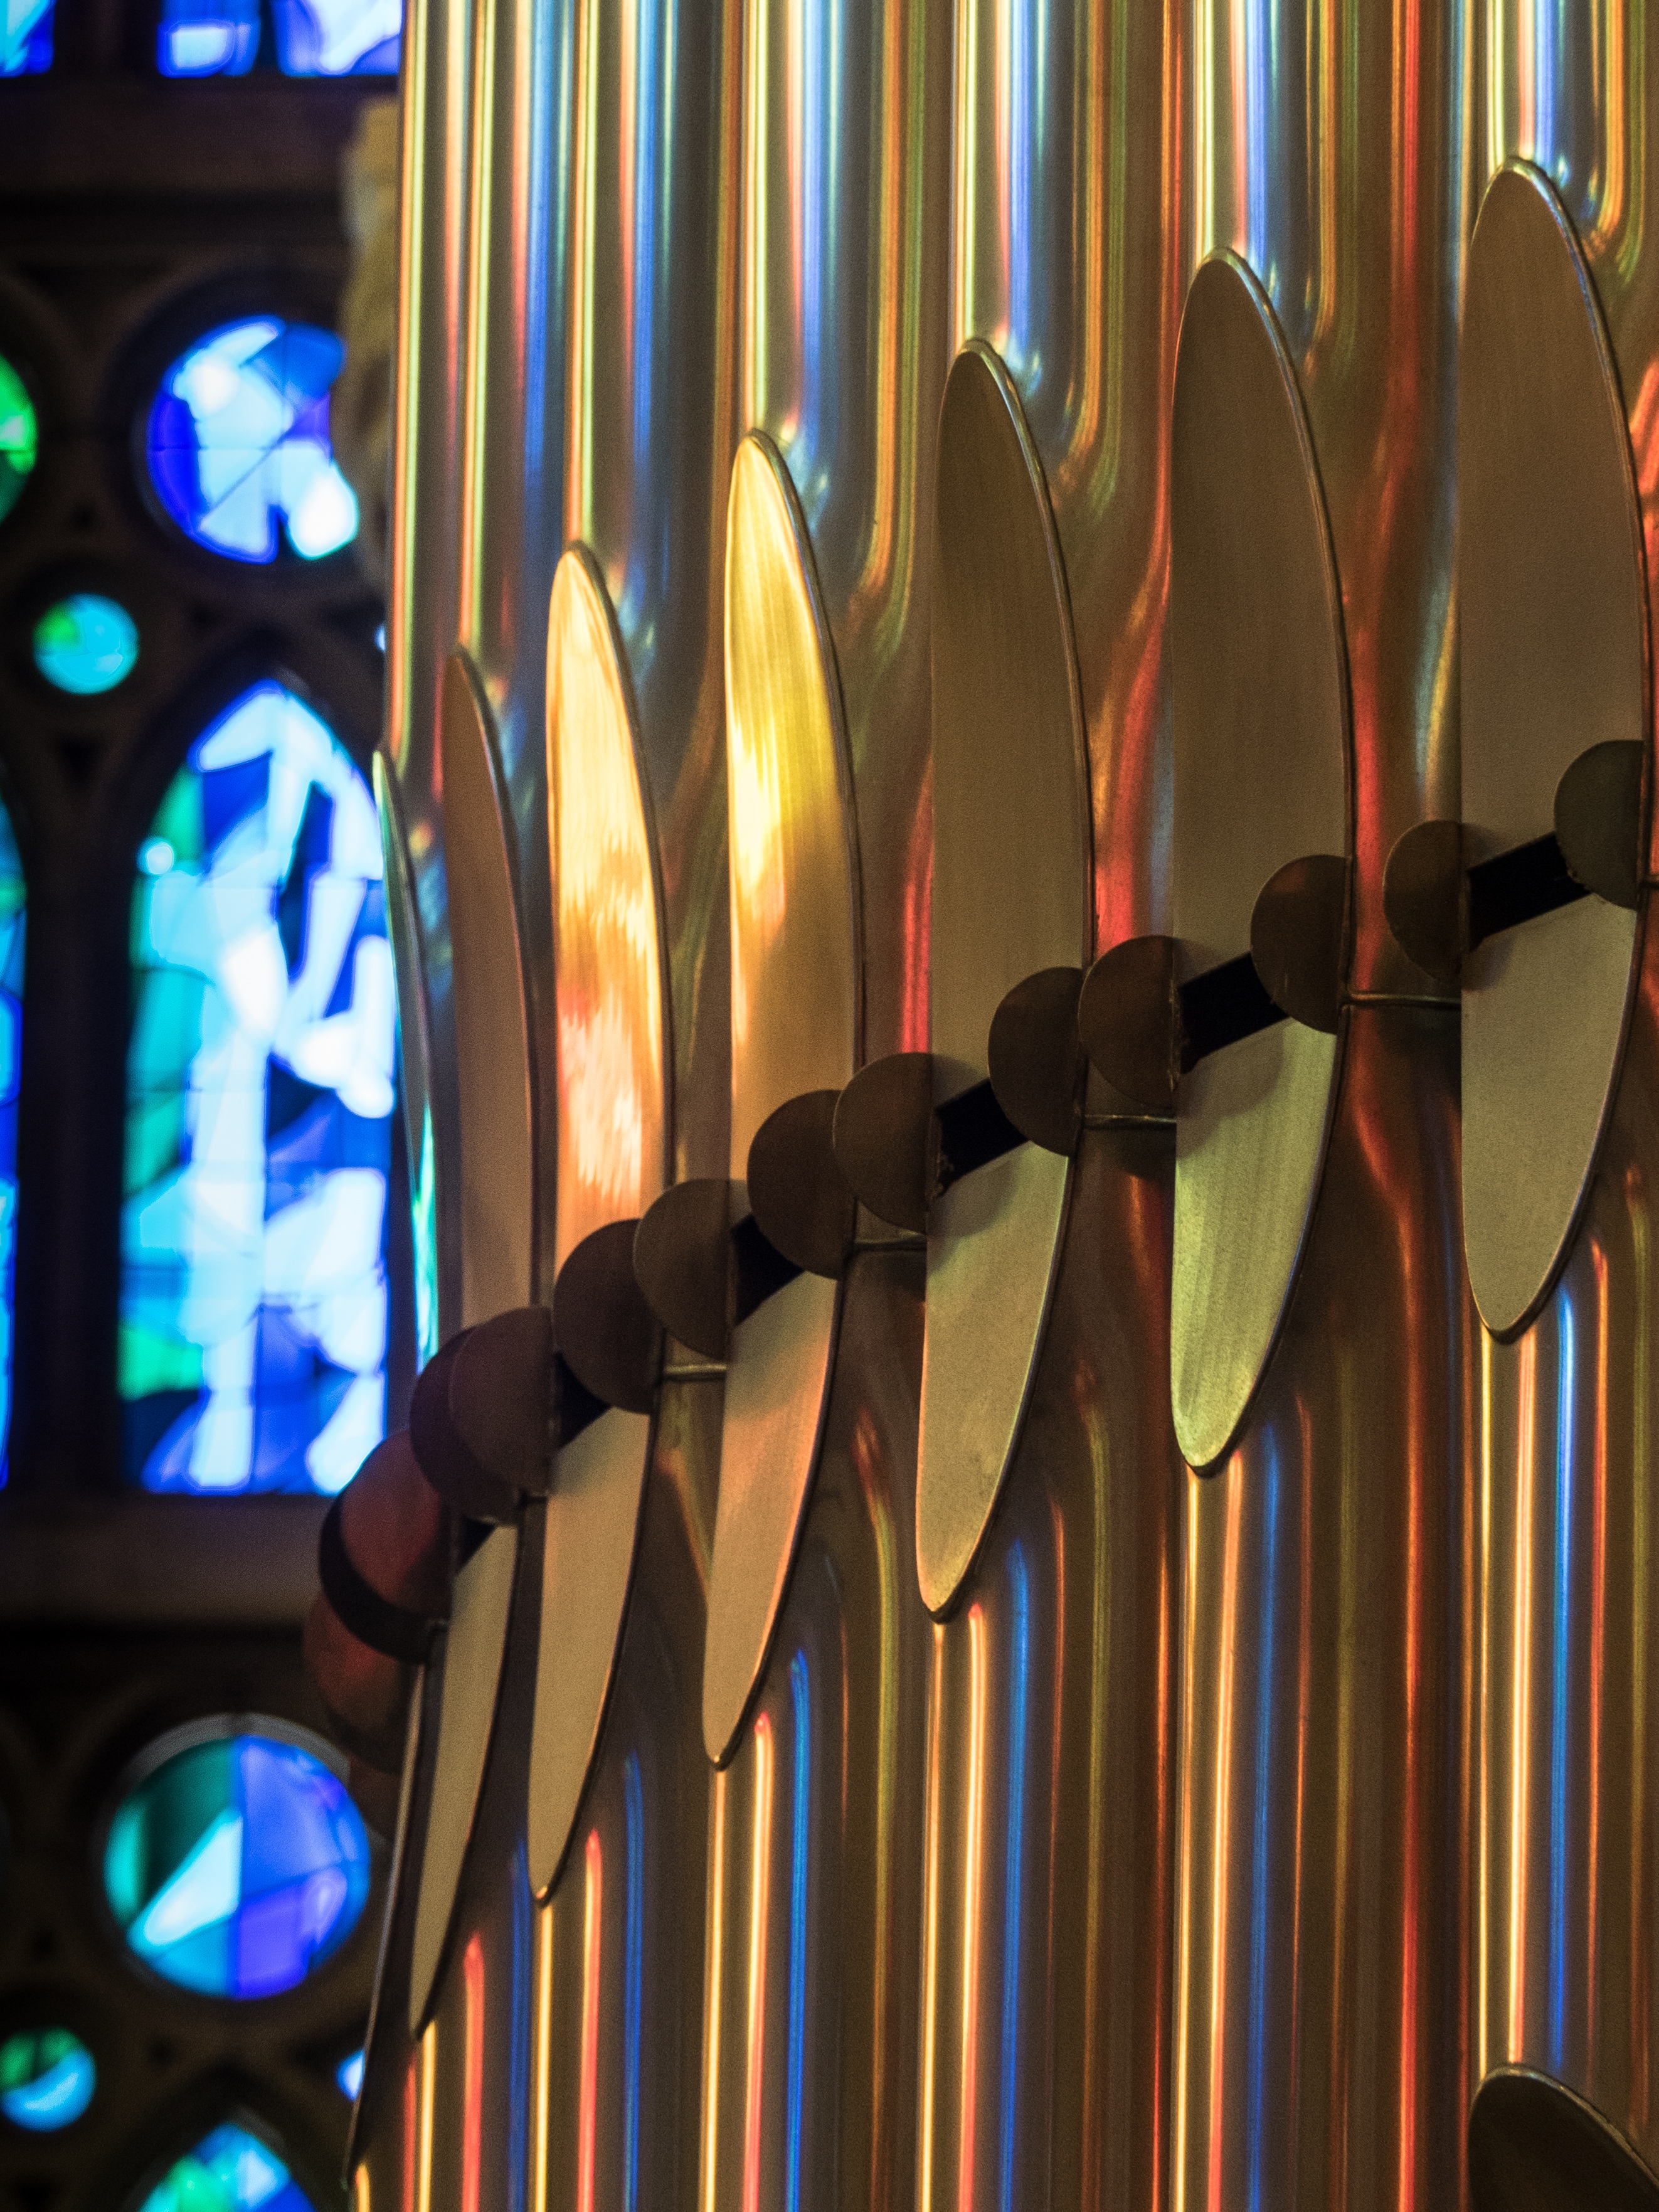
music, light, window, glass, wind, steel, color, cathedral, lighting, barcelona, material, stained glass, musical instrument, interior design, stainless steel, symmetry, catalonia, organ, sagrada familia